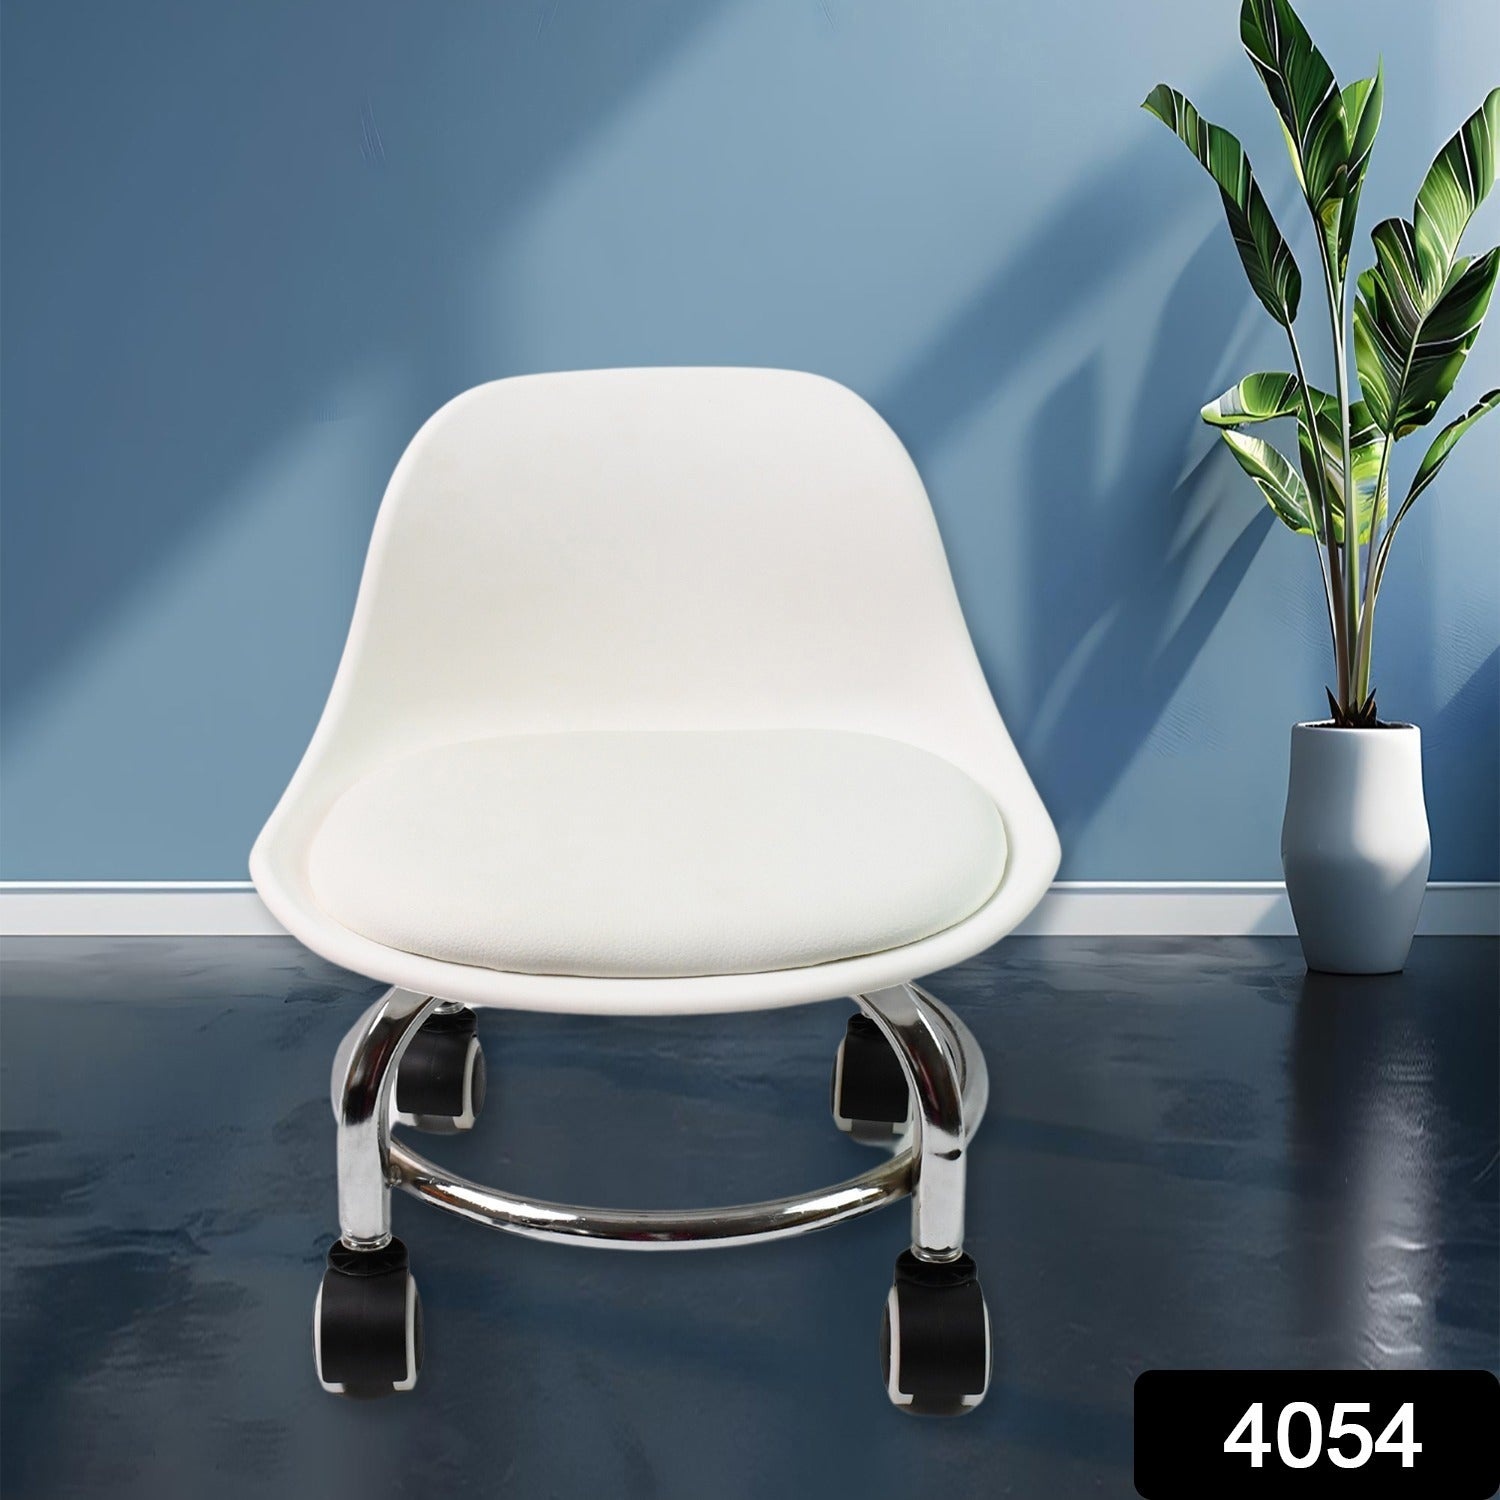
Heavy Duty Round Rolling Stool with Wheels Pedicure Stool (1 pc)
Heavy Duty Steel Base Round Rolling Stool with Wheels Pedicure Stool for Fitness Office Garage | Home & Garden | Furniture | Benches, Stools Multi-color (1 pc) (chair) Description :- Material Stool Made of high quality PU leather and PP material, waterproof, wear resistant, easy to clean, durable. Universal Swivel Wheels The Low Roller Seat Stool comes equipped with 360 degree universal wheels that provide smooth and easy movement in any direction, making it perfect for use in various settings. A comfortable and Supportive Low rolling stool, with a cushioned seat and backrest, offers ultimate comfort and support while sitting for prolonged periods of time. Widened and enlarged stool surface, more comfortable experience, fits the hip curve, breathable and comfortable, not tired after sitting for a long time. Package Includes:1 Low Rolling Stool 360 Swivel Wheels Our small roller seat is equipped with 4 universal wheels that allow it to move in any direction smoothly, suitable for floor mopping, corner cleaning, and other works that require moving Dimension :- Vol. Weight (Gm) :- 4399 Product Weight (Gm) :- 1601 Ship Weight (Gm) :- 4399 Length (Cm) :- 35 Breadth (Cm) :- 33 Height (Cm) :- 19
Brand: DeoDap
Category: Business & Industrial > Hairdressing & Cosmetology > Pedicure Chairs